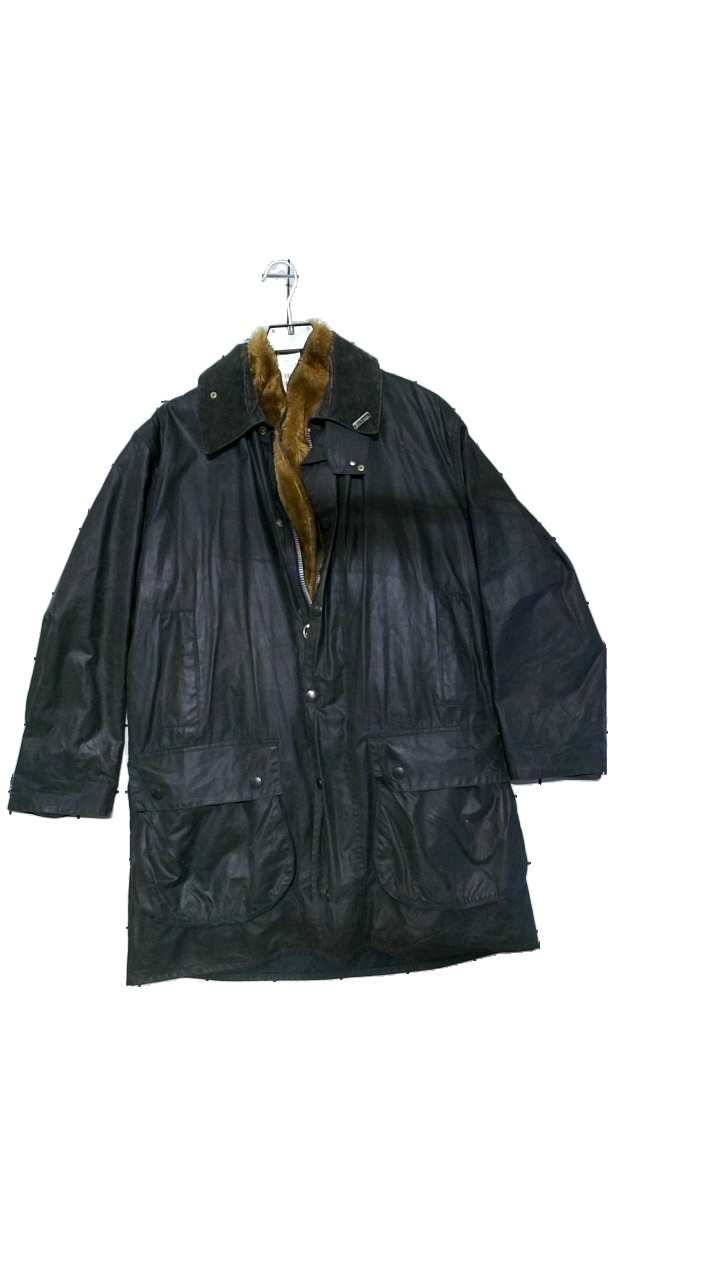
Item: Jacket (Men)
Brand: Barbour
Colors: Grey, Multicolor
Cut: Regular, Long
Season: All
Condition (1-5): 2
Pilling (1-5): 4
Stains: Minor
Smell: Minor
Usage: Reuse
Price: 250-400